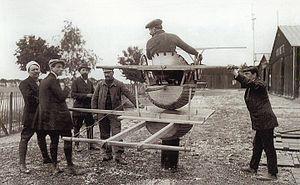
Un simulateur de vol est une application au domaine de l'aéronautique, du pilotage des aéronefs en particulier, des techniques de simulation de phénomènes physiques.
Antoinette est le nom d'une société d'aviation française créée en 1904 par Léon Levavasseur et Jules Gastambide, et des produits qui y furent fabriqués. C'est le prénom de la fille de Gastambide qui fut utilisé, le nom officiel étant « Société des avions et moteurs Antoinette ».